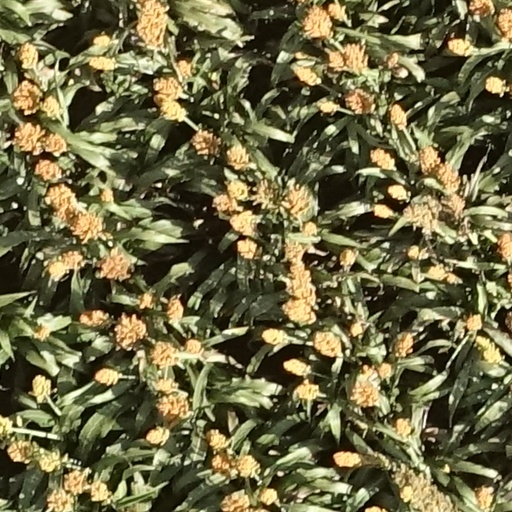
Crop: sorghum